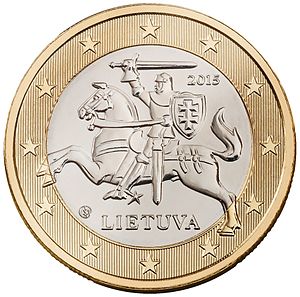
Litauiske euromønter / Den nationale side
Litauen er et EU-land, der tiltrådte Eurozonen ved at indføre euroen den 1. januar 2015.